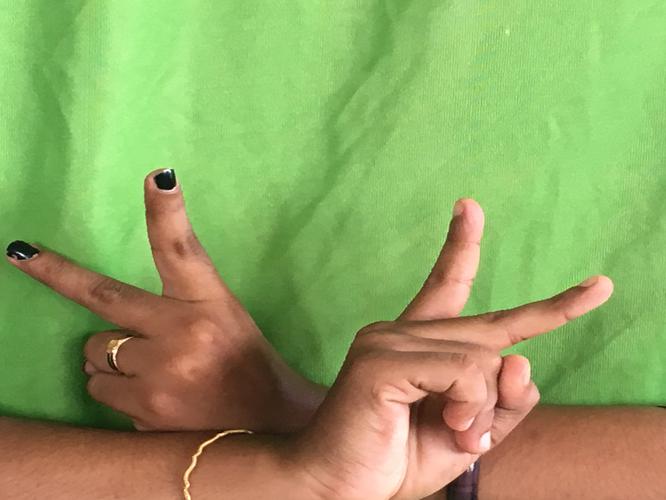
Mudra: Kartariswastika
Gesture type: double_hand